Victorian fashion

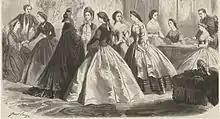
1860s dress

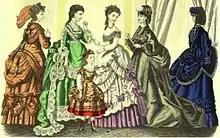
1870s dress

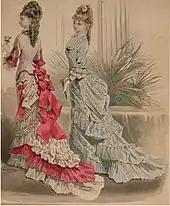
1877 dress

During the early and middle 1860s, crinolines began decreasing in size at the top, while retaining their amplitude at the bottom. In contrast, the shape of the crinoline became flatter in the front and more voluminous behind, as it moved towards the back since skirts consisted of trains now. Bodices on the other hand, ended at the natural waistline, had wide pagoda sleeves, and included high necklines and collars for day dresses; low necklines for evening dresses. However, in 1868, the female silhouette had slimmed down as the crinoline was replaced by the bustle, and the supporting flounce overtook the role of determining the silhouette. Skirt widths diminished even further, while fullness and length remained at the back. In order to emphasise the back, the train was gathered together to form soft folds and draperies